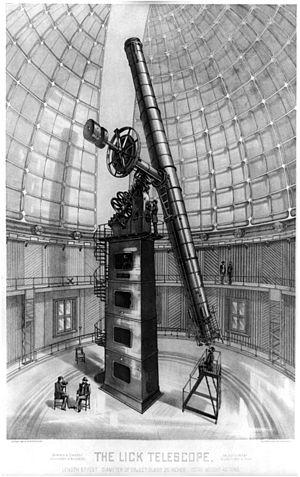
L'astrométrie, mieux connue autrefois sous le nom d'astronomie de position, est la branche de l'astronomie qui évalue la position, la distance et le mouvement des étoiles et des autres objets célestes. Elle donne aux astronomes un cadre de référence pour leurs observations et sert à l'élaboration du Temps universel.